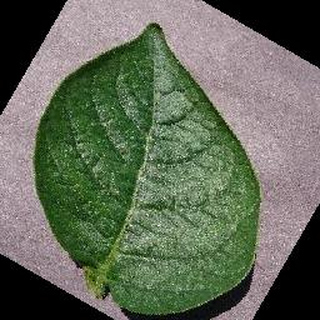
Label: healthy_potato